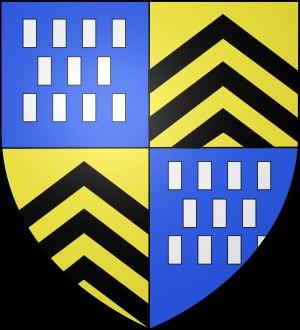
La seigneurie de Pont-l'Abbé s'étendait entre la baie d'Audierne à l'ouest et l'Odet à l'est.
Rostrenen s'est trouvé être un carrefour gallo-romain avec Vorgium d'où partaient les deux principales artères romaines : celle qui conduisait à Condate et celle qui allait à Aleth ainsi qu'une autre voie en direction de Vannes.